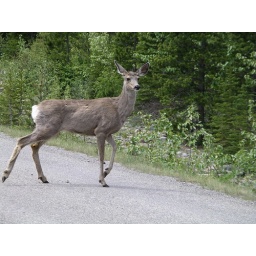
This guy was not afraid of any cars and was more interested in licking minerals from the road surface.